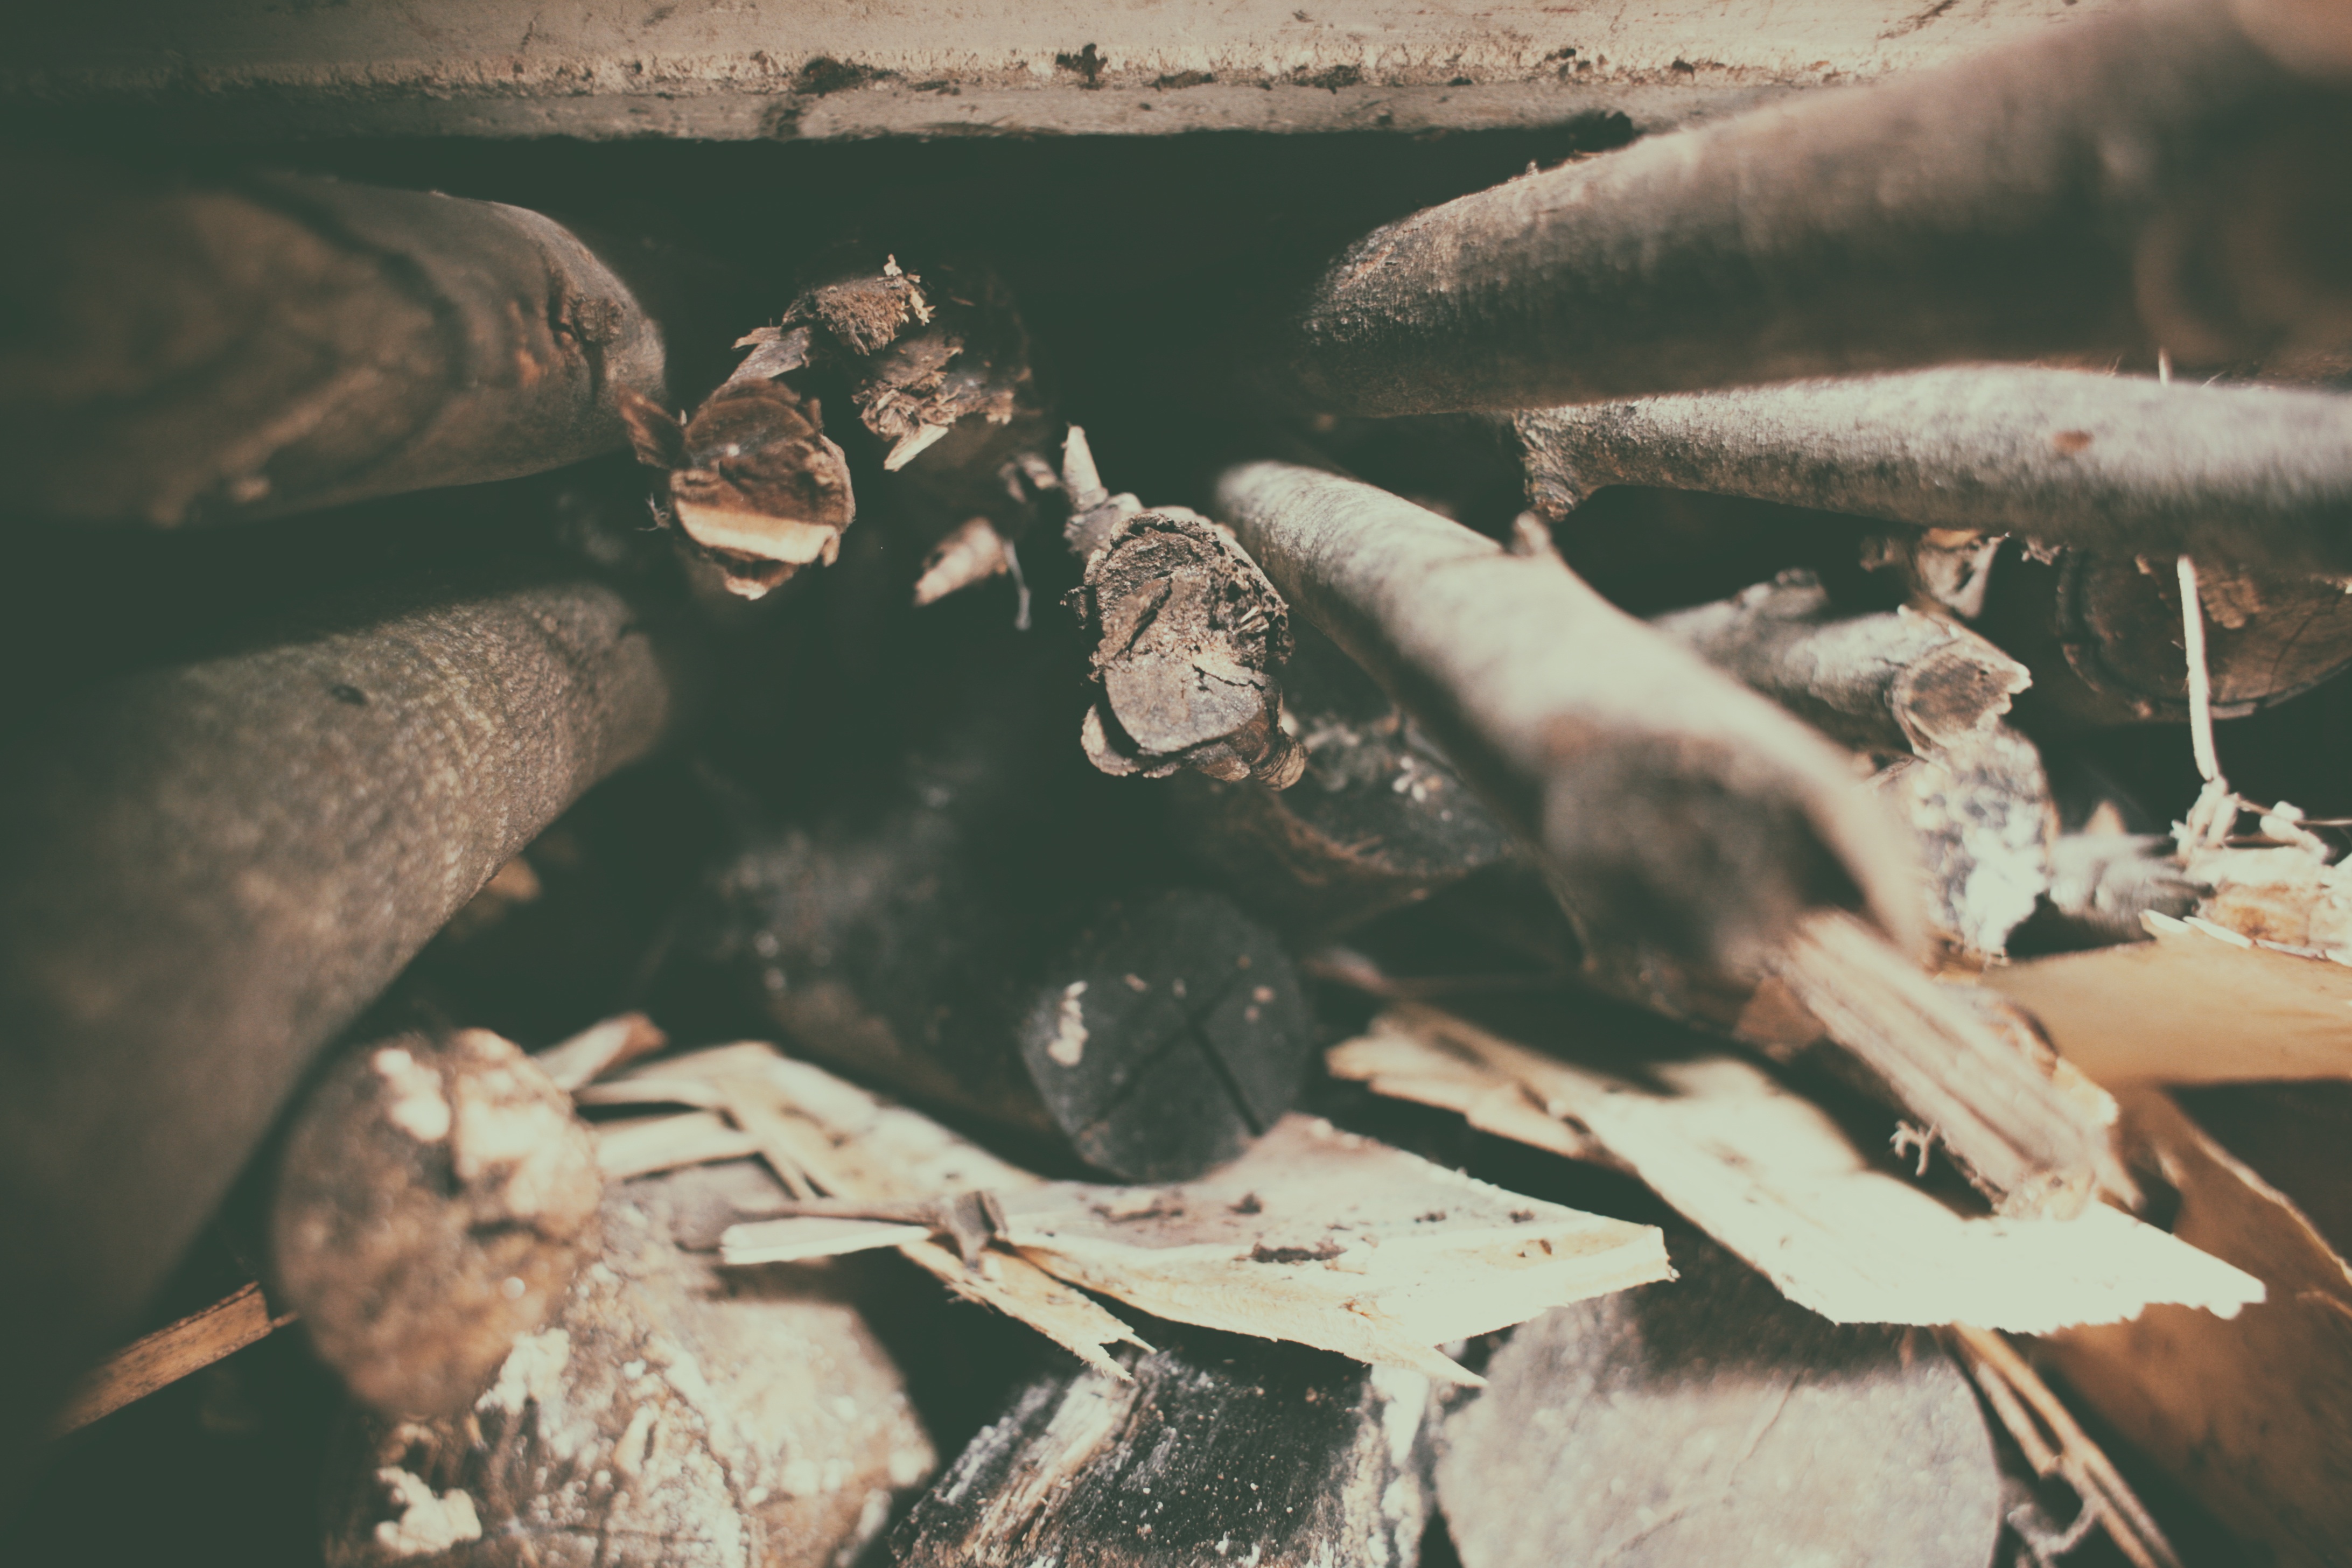
water